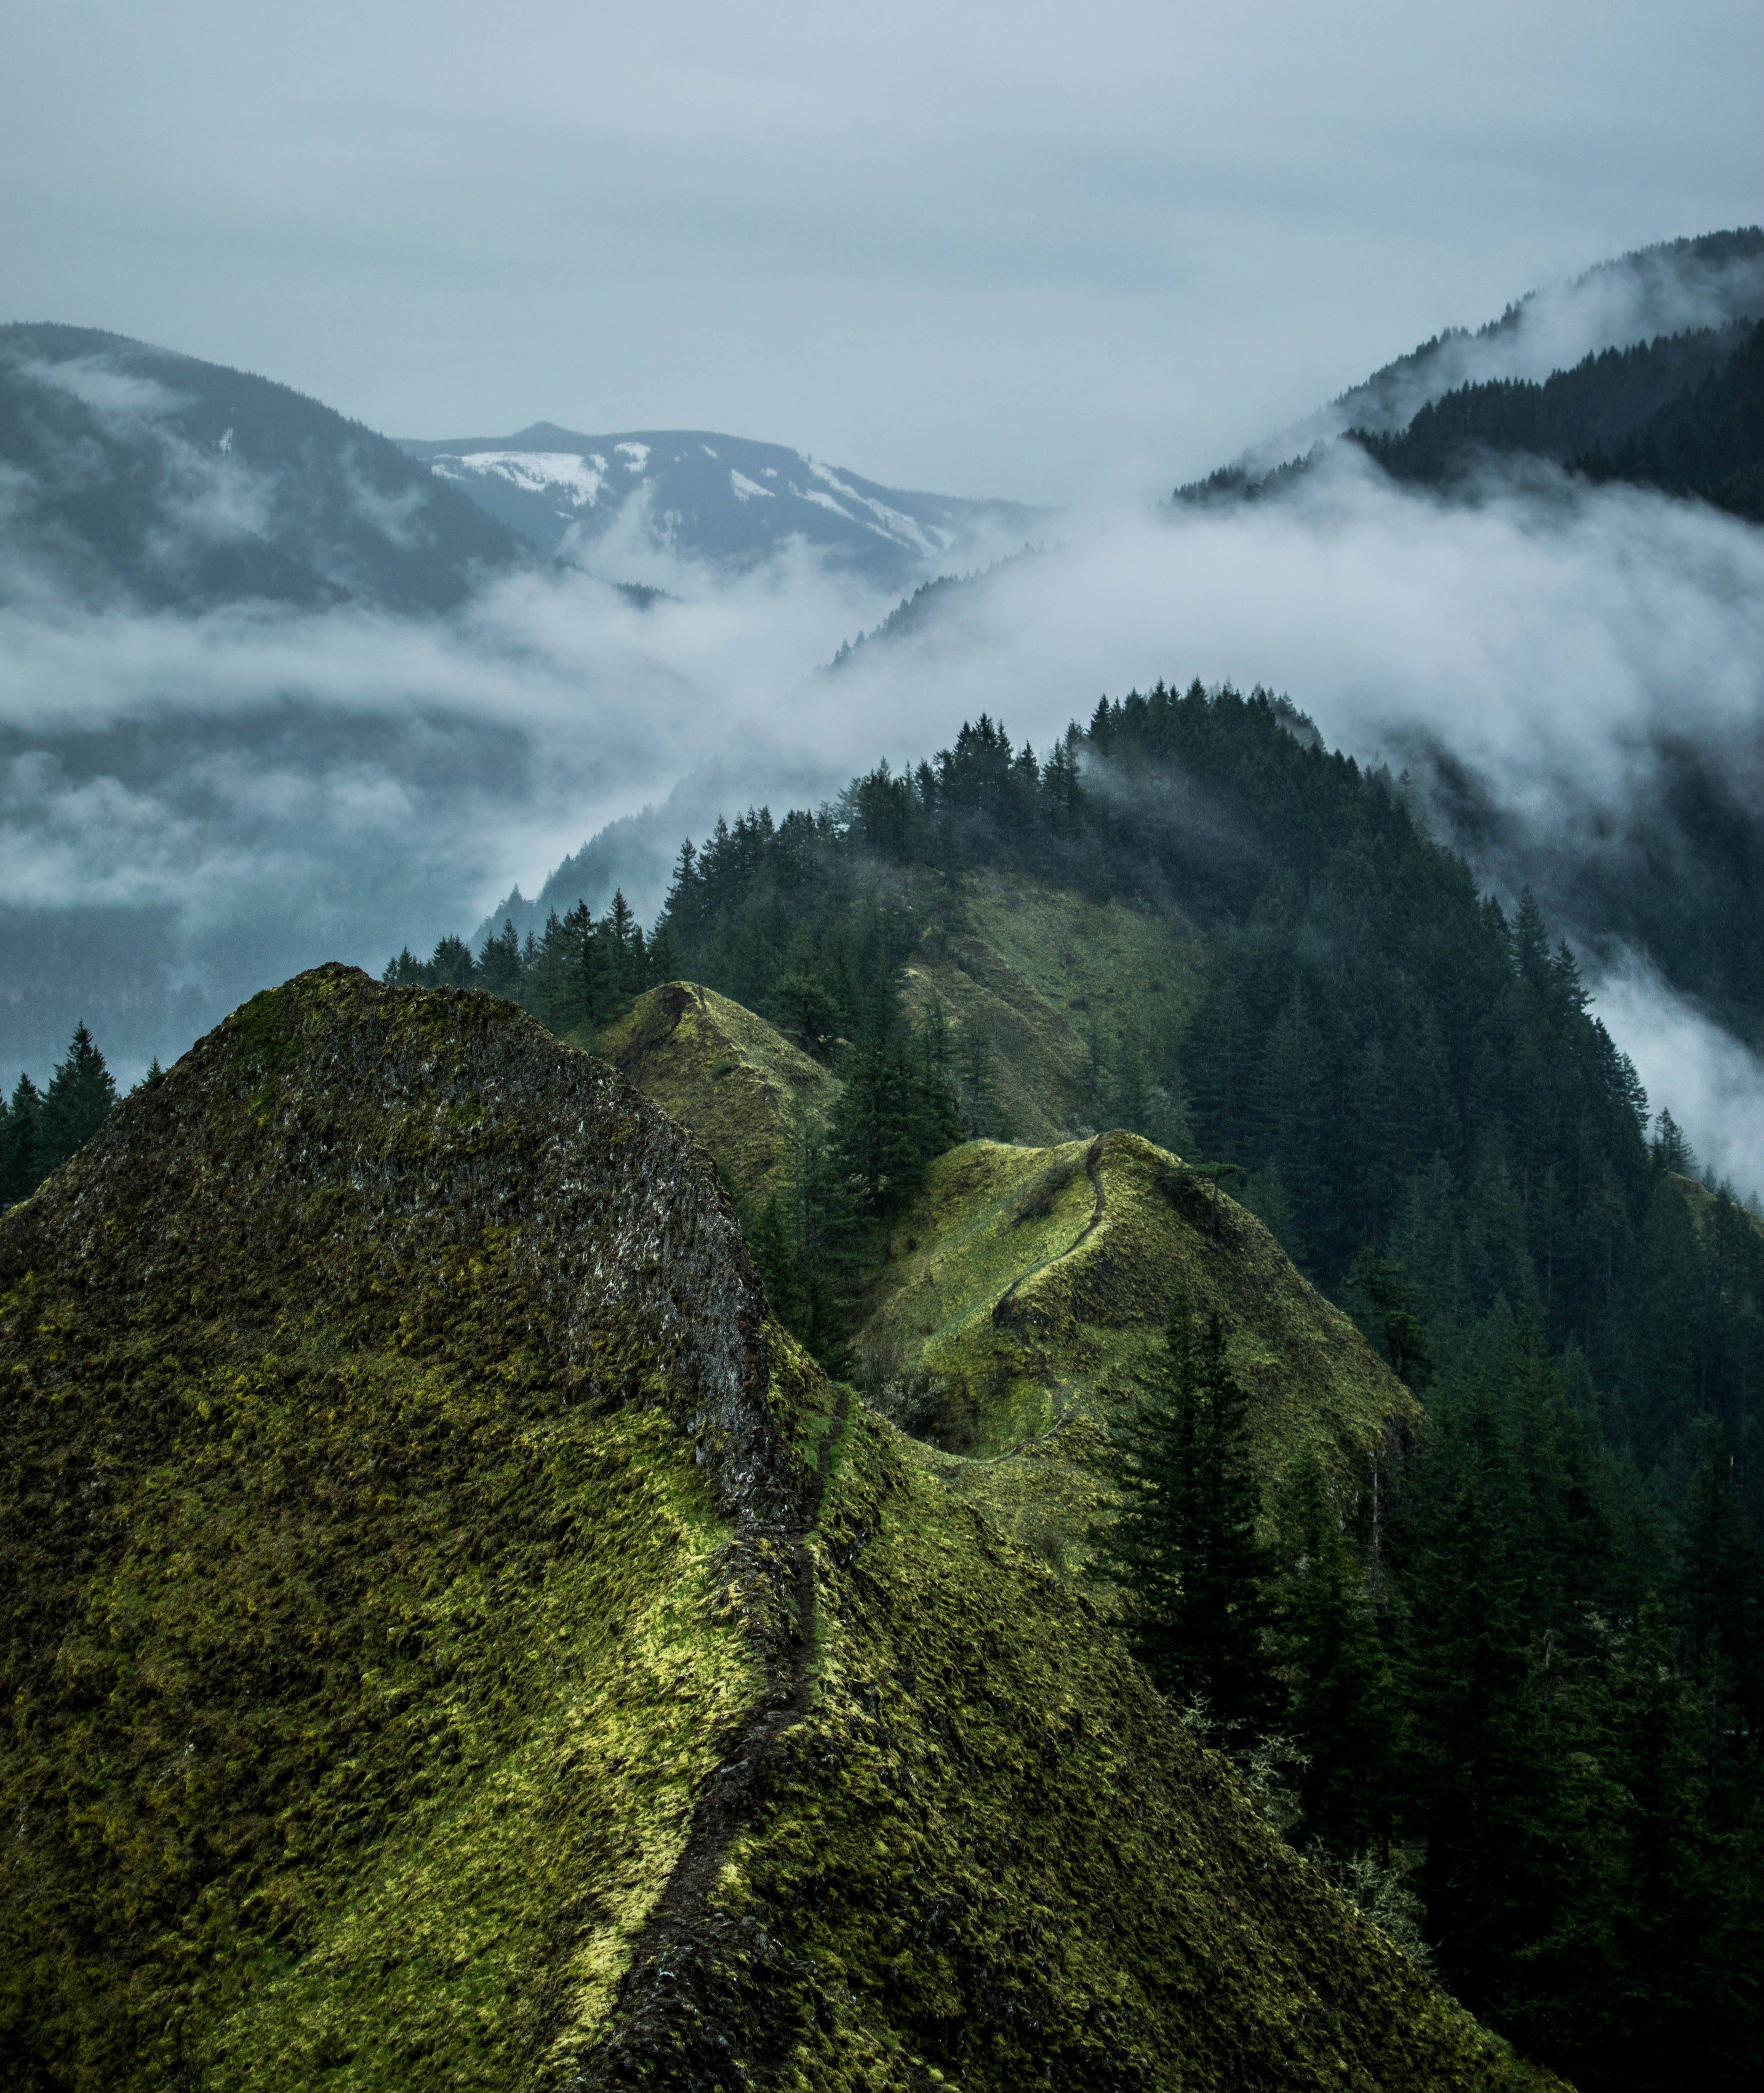
landscape, tree, nature, forest, wilderness, mountain, cloud, mist, hill, valley, mountain range, scenic, highland, ridge, summit, trees, clouds, mountains, alps, plateau, fell, landform, mountain pass, geographical feature, atmospheric phenomenon, mountainous landforms